Marie-Louise Jaÿ

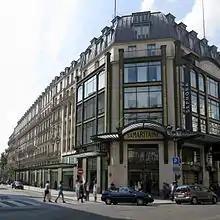
La Samaritaine at the corner of rue du Pont-Neuf and rue de Rivoli

New concepts included clearly marked fixed prices, and letting customers try on clothes before buying them.